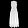
Label: Dress